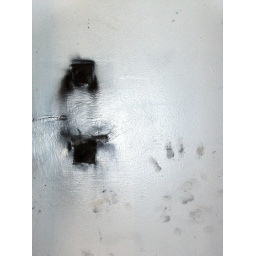
hand print, 2008from the set, black and white, in the series, butterfly scarsdigital imagechristy fedirchuk